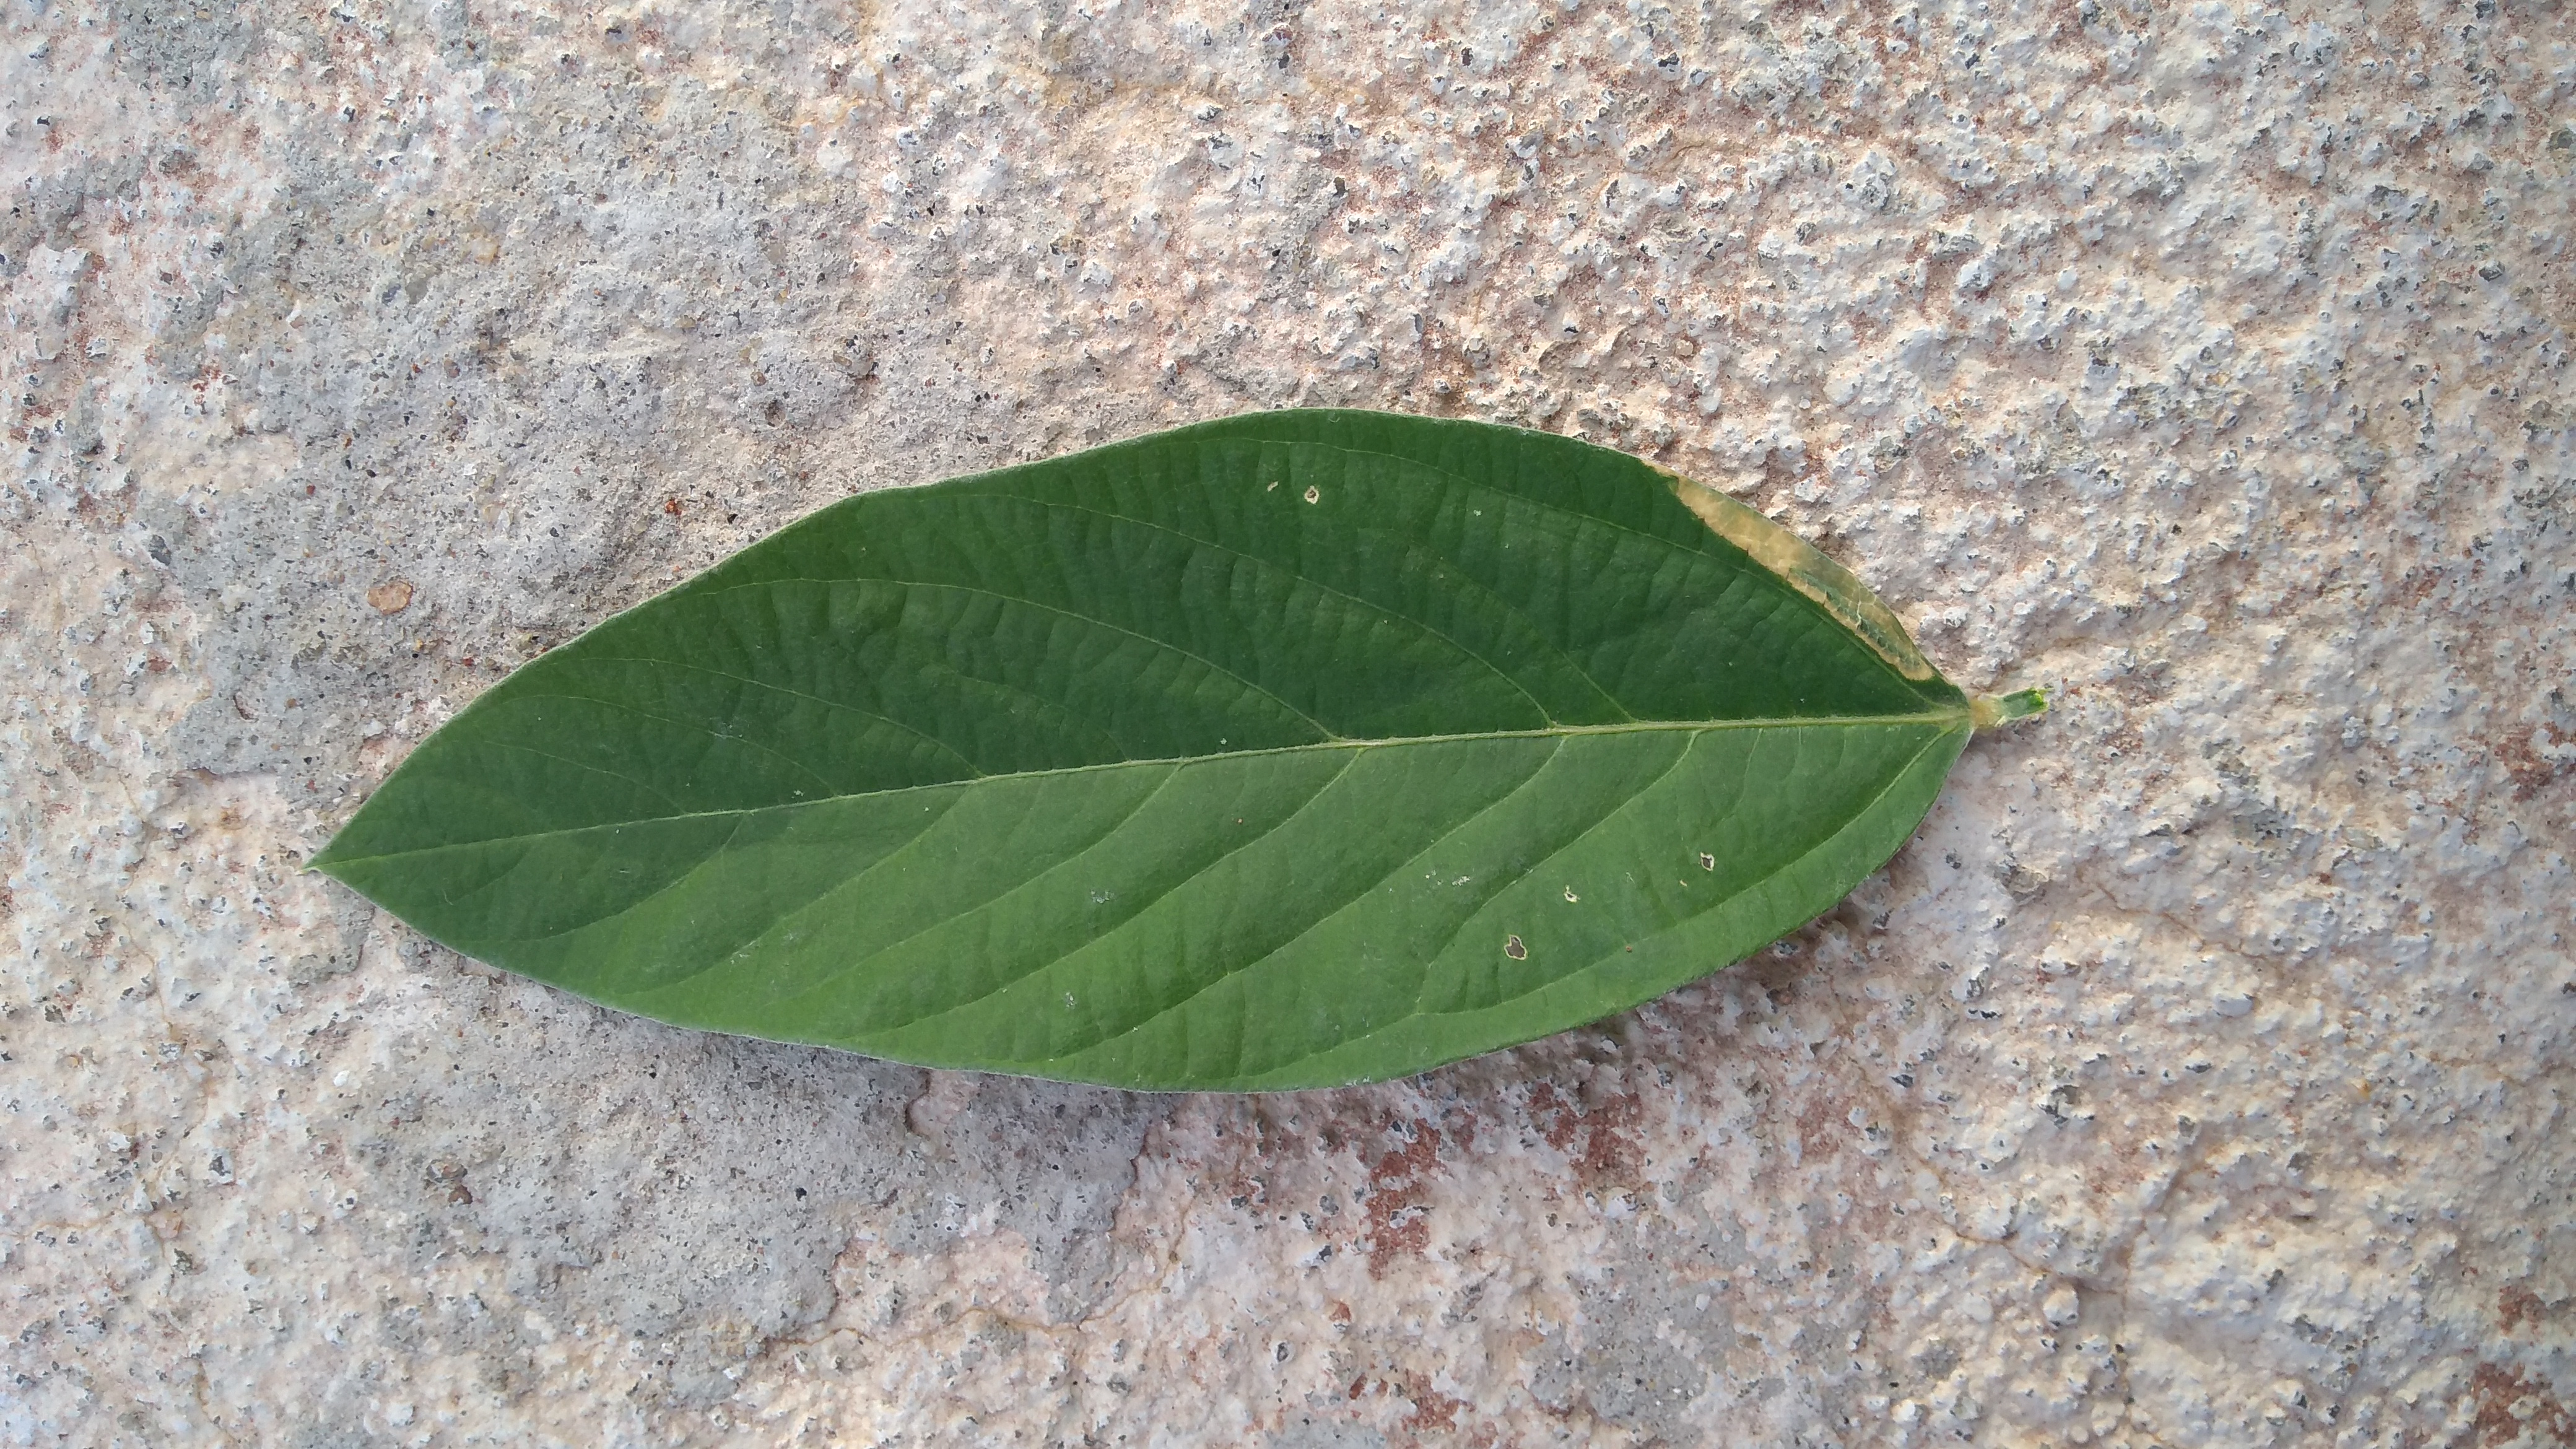
Plant: Pea